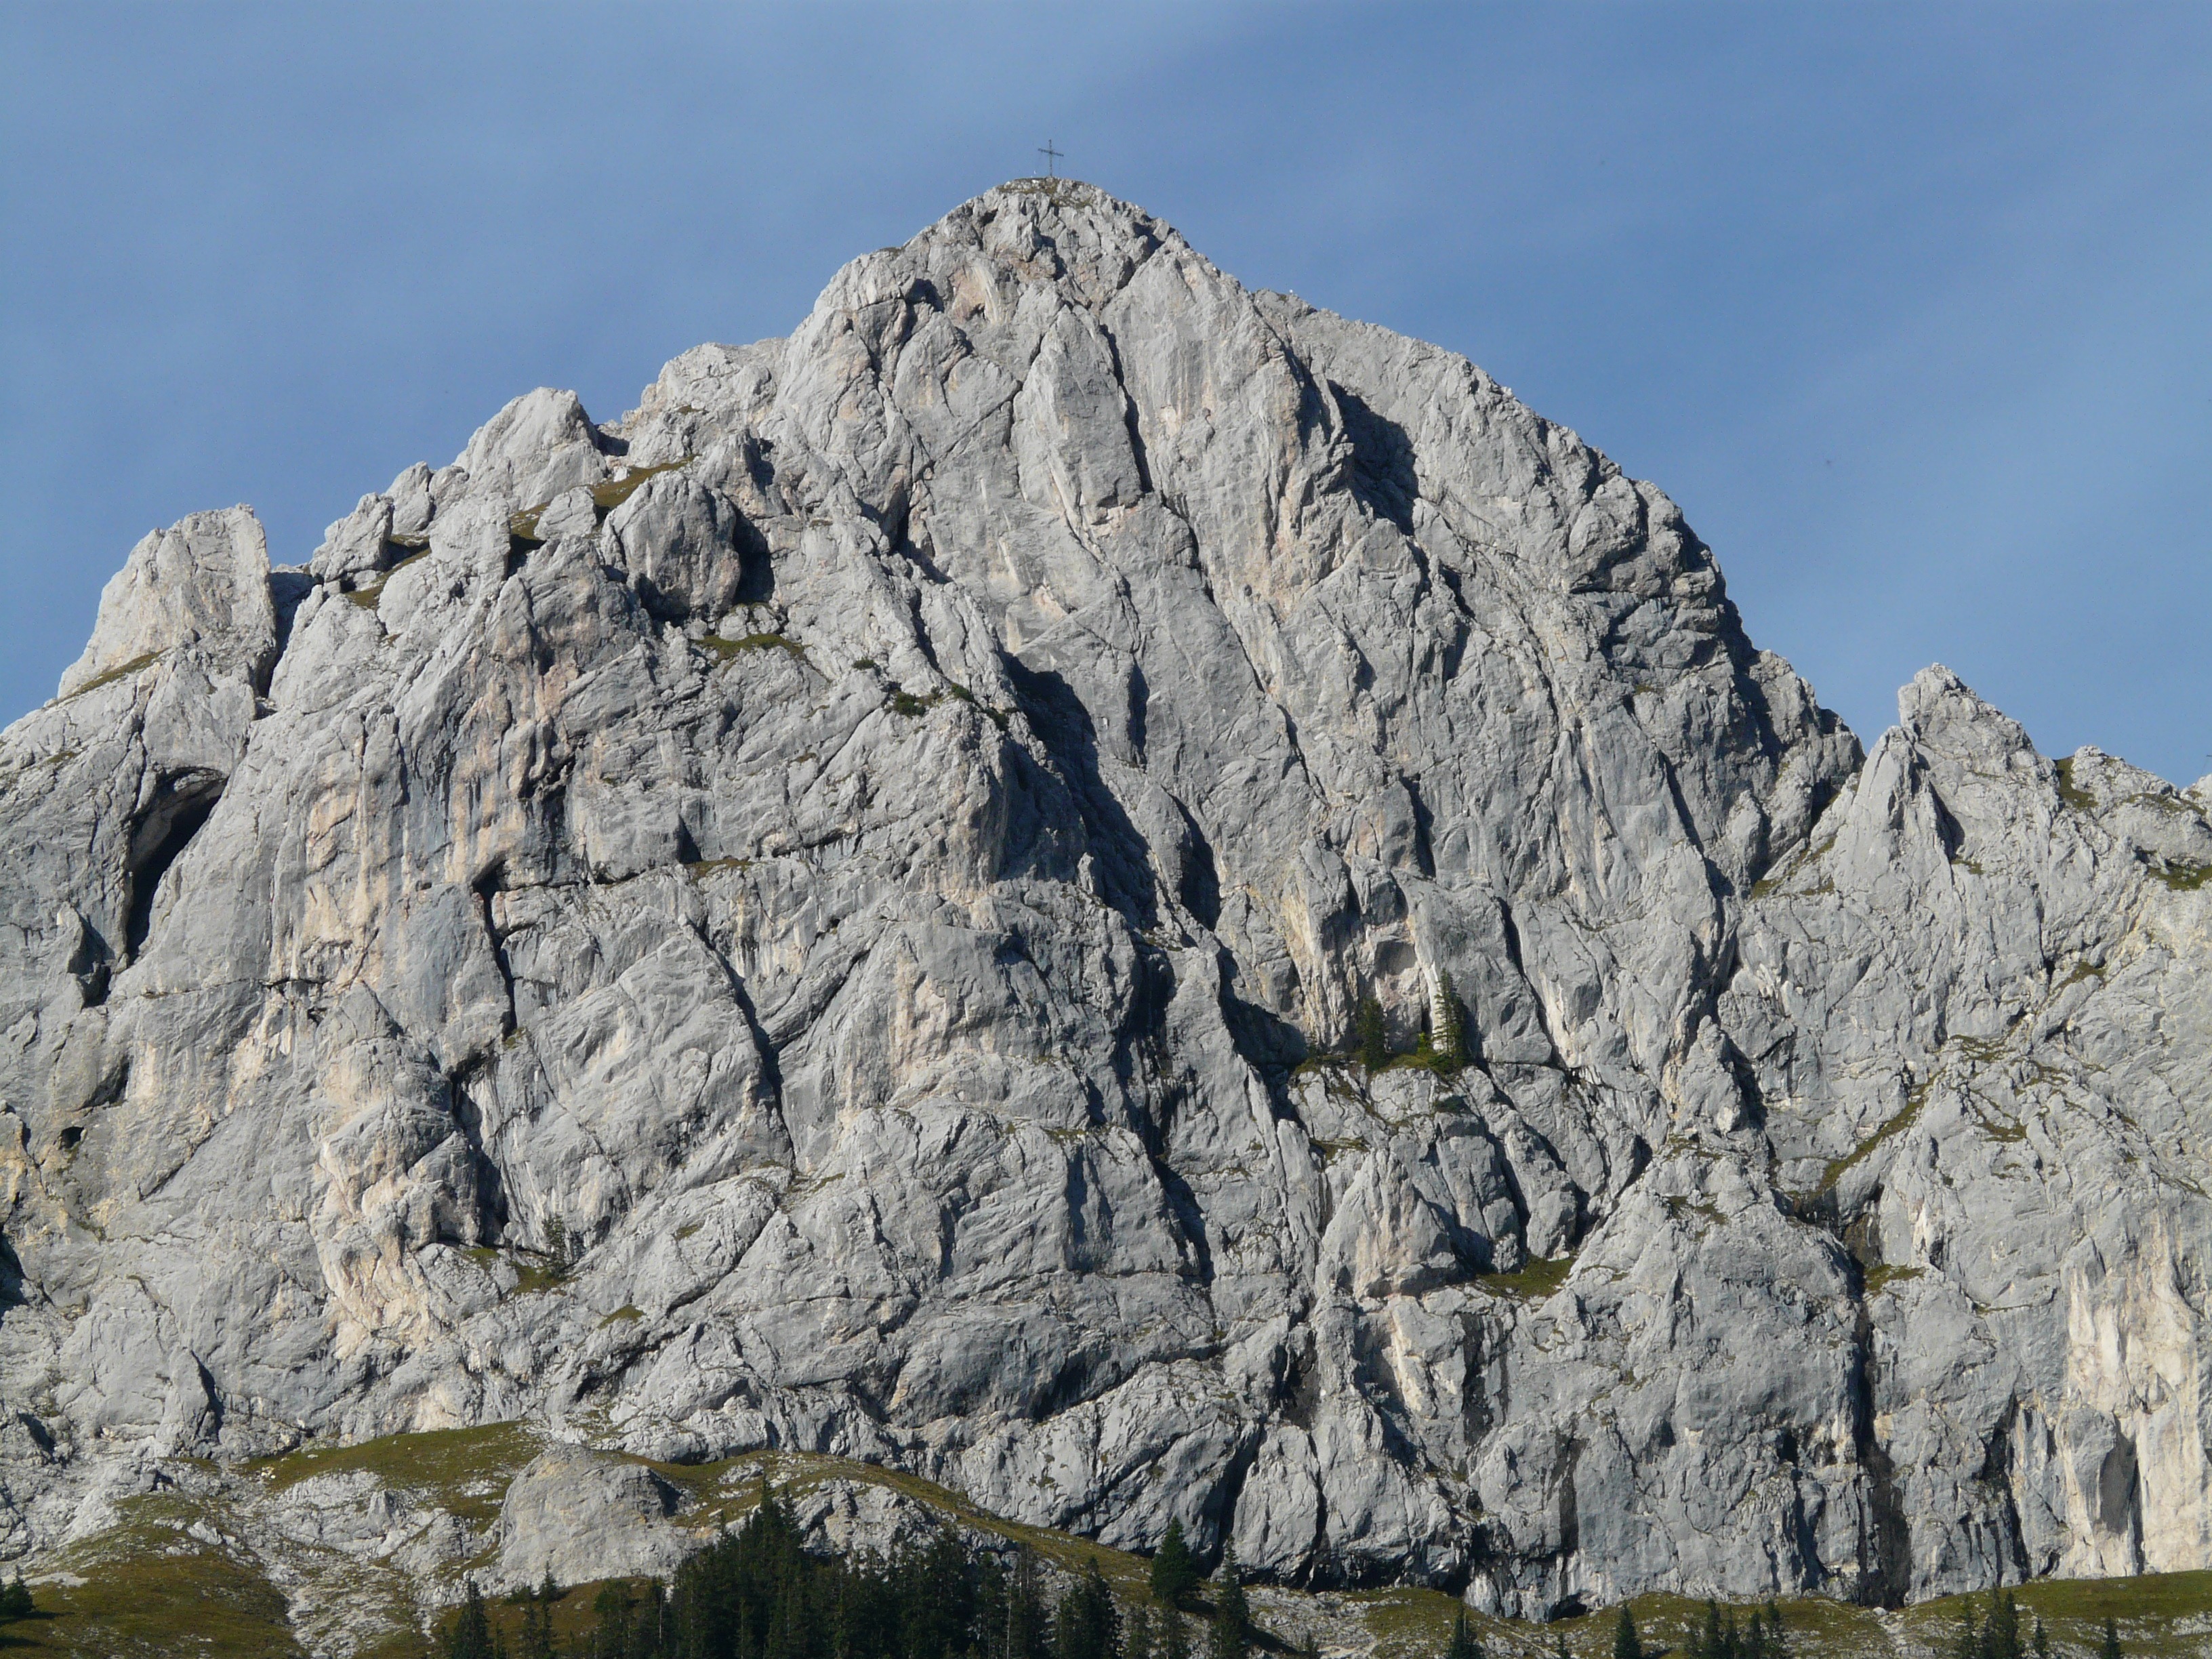
landscape, nature, rock, wilderness, walking, mountain, snow, adventure, mountain range, formation, high, alpine, steep, terrain, material, rock wall, ridge, summit, climb, geology, alps, badlands, plateau, fell, cirque, idyll, moraine, powerful, landform, mountain pass, allg u alps, steep wall, tannheim, climbing wall, south wall, climbing route, red fl h, geographical feature, mountainous landforms, nesselw ngle